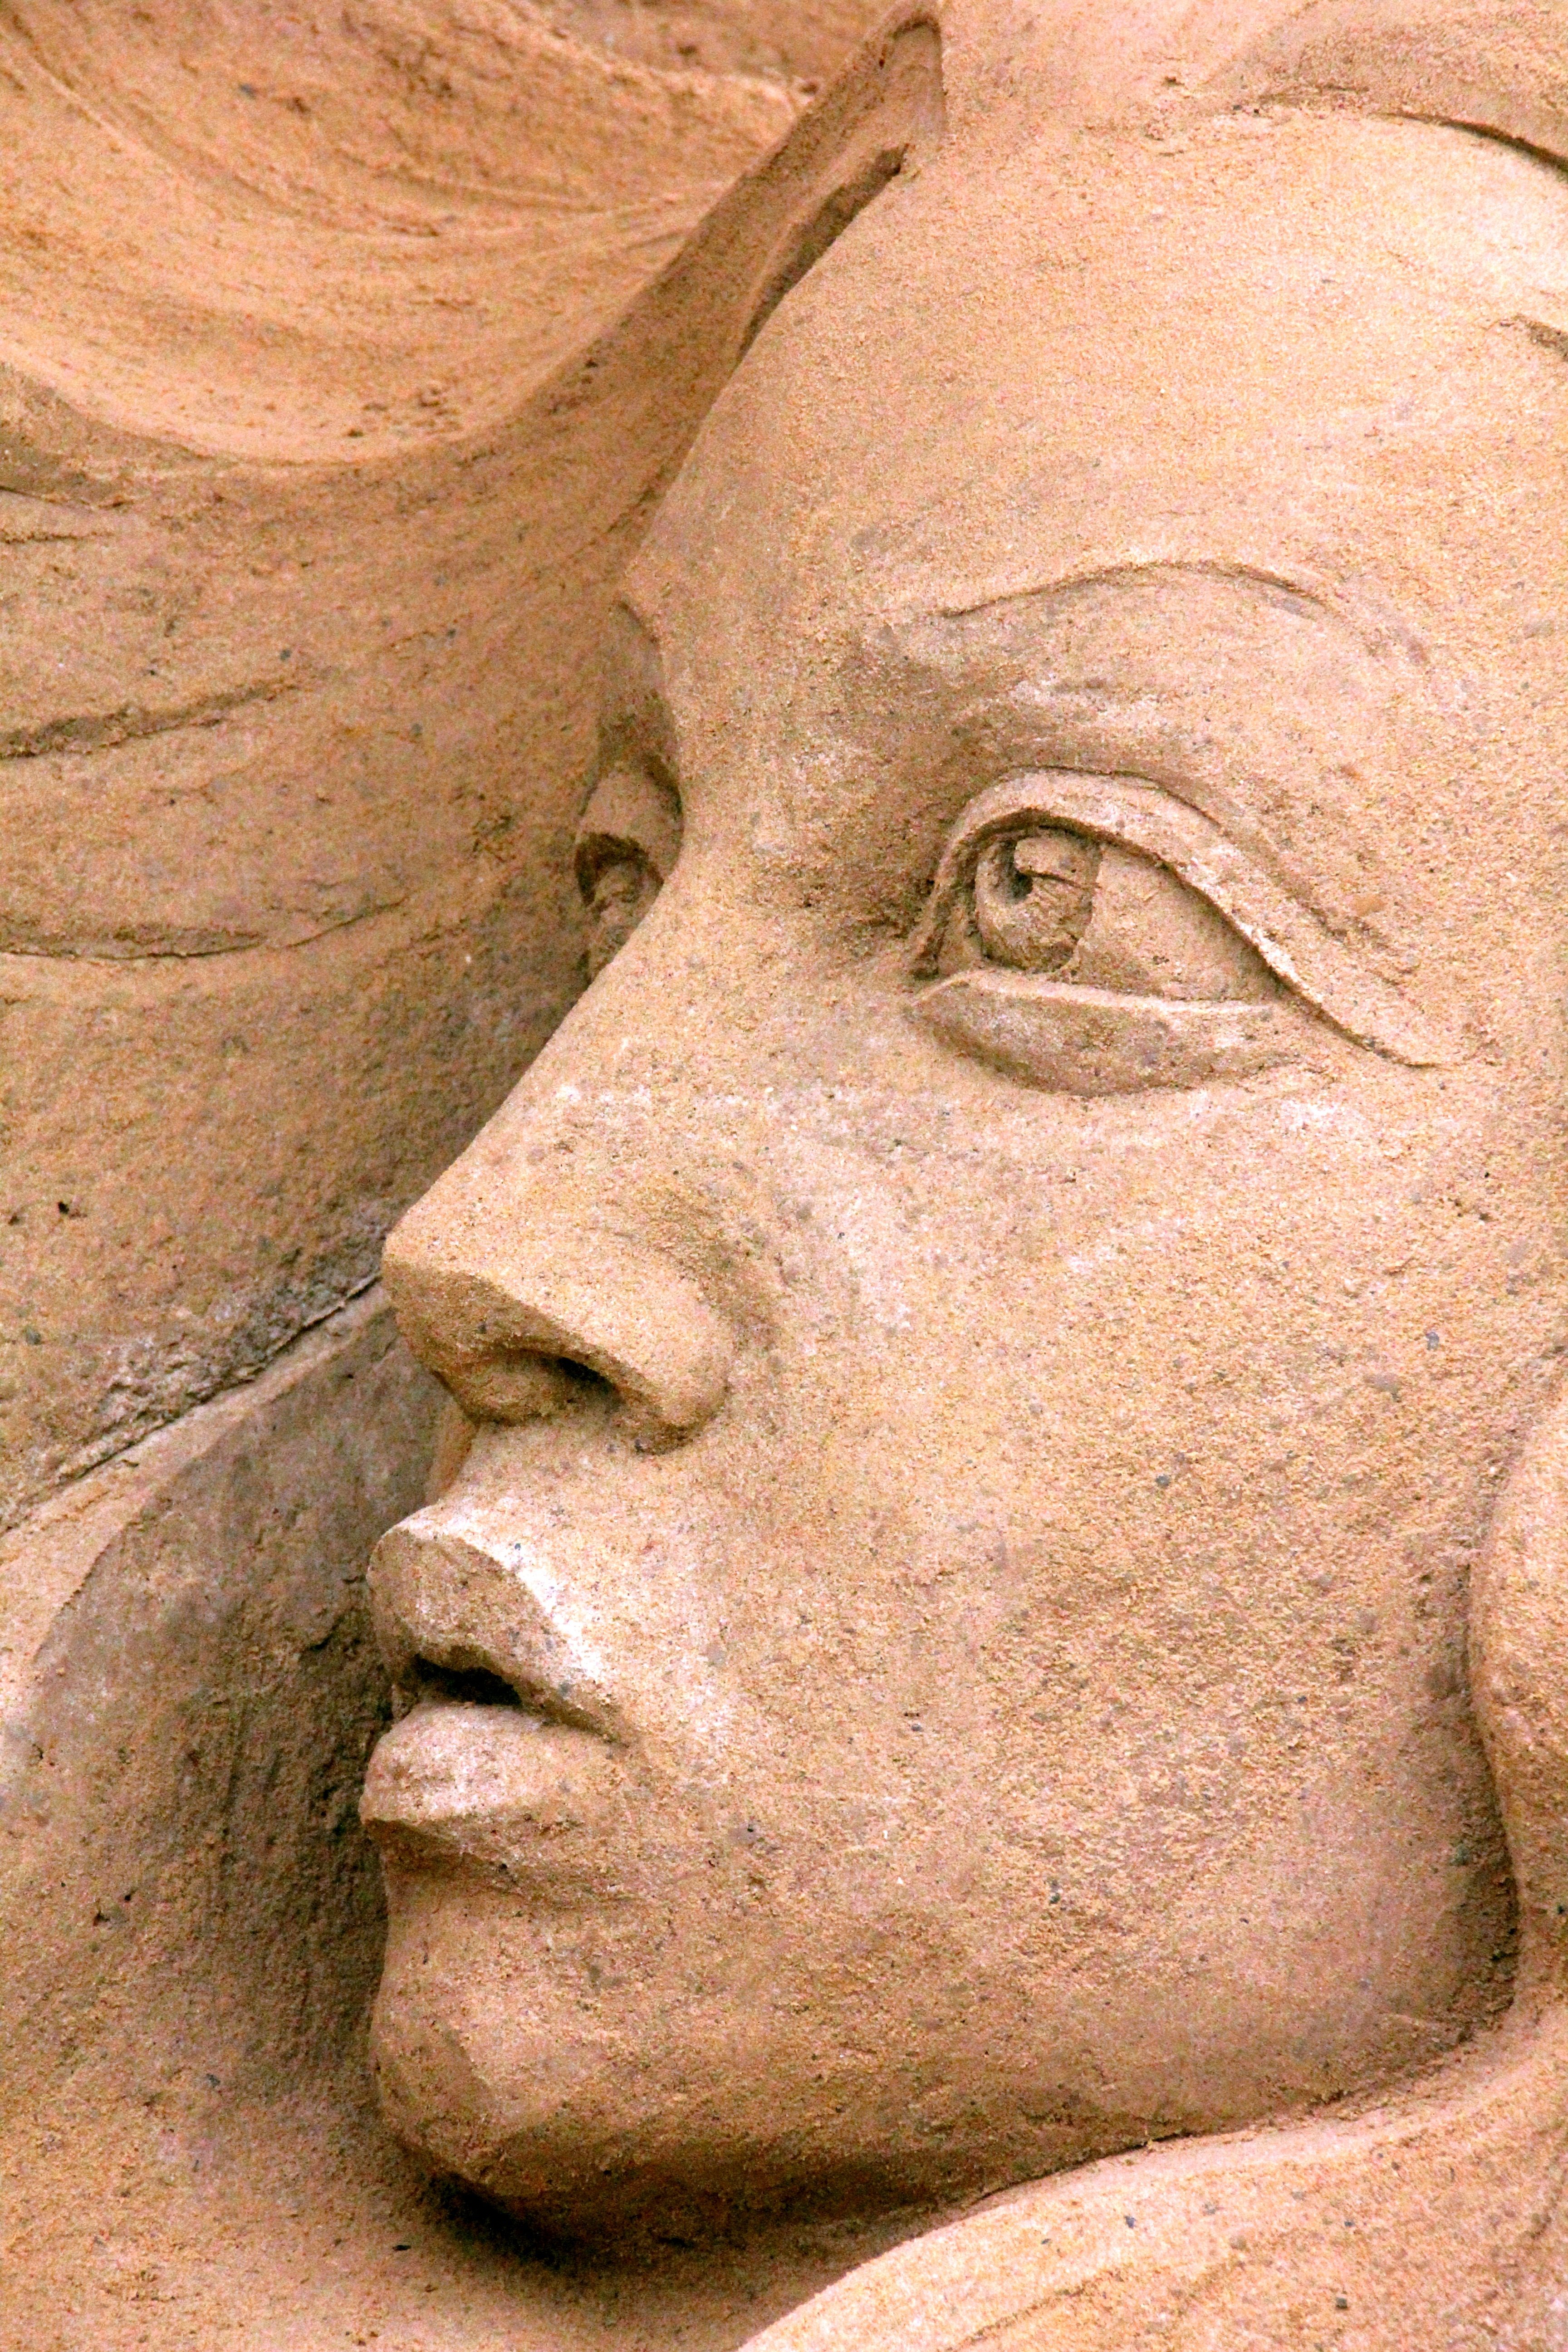
sand, monument, statue, portrait, face, sculpture, nose, art, temple, head, carving, ancient history